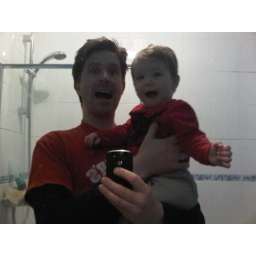
the yelling in the bathroom mirror game.